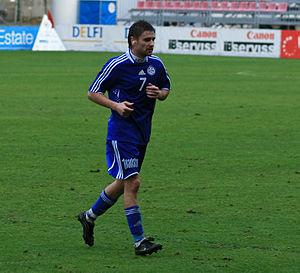
Marians Pahars, plus souvent appelé Marian Pahars, est un footballeur international letton né le 5 août 1976 à Tchornobaï, en RSS d'Ukraine.
La Lettonie, en forme longue la république de Lettonie, est un pays d'Europe du Nord et membre de l'Union européenne. Situé sur la rive orientale de la mer Baltique, bordé par la Lituanie au sud et par l'Estonie au nord, c'est l'un des trois pays baltes. La Lettonie a aussi des frontières terrestres à l'est avec la Russie et au sud-est avec la Biélorussie. La Lettonie est un État membre de l'Union européenne depuis le 1ᵉʳ mai 2004, et de la zone euro depuis le 1ᵉʳ janvier 2014. Entre 1991 et 2011, la Lettonie a perdu plus de 23 % de sa population en raison d'un taux de fécondité extrêmement faible et d'un solde migratoire négatif.